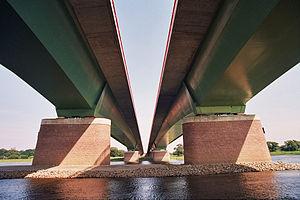
Cette liste de ponts d'Allemagne a pour vocation de présenter une liste des plus célèbres ponts d'Allemagne, tant par leurs caractéristiques dimensionnelles, que par leur intérêt architectural ou historique.